The Amazing Race 18

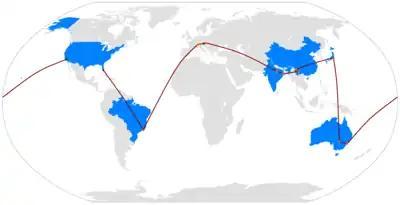
The complete route of "The Amazing Race: Unfinished Business."

"The Amazing Race 18" was the first season of the United States series to be broadcast on high-definition television. While most other prime-time television shows had transitioned to high definition, including other reality television shows, previous seasons of "The Amazing Race" used standard-definition television due to the cost and fragility of high-definition recording equipment.